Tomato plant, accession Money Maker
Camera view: tilt-top (135 deg); turntable rotation: 150 degrees
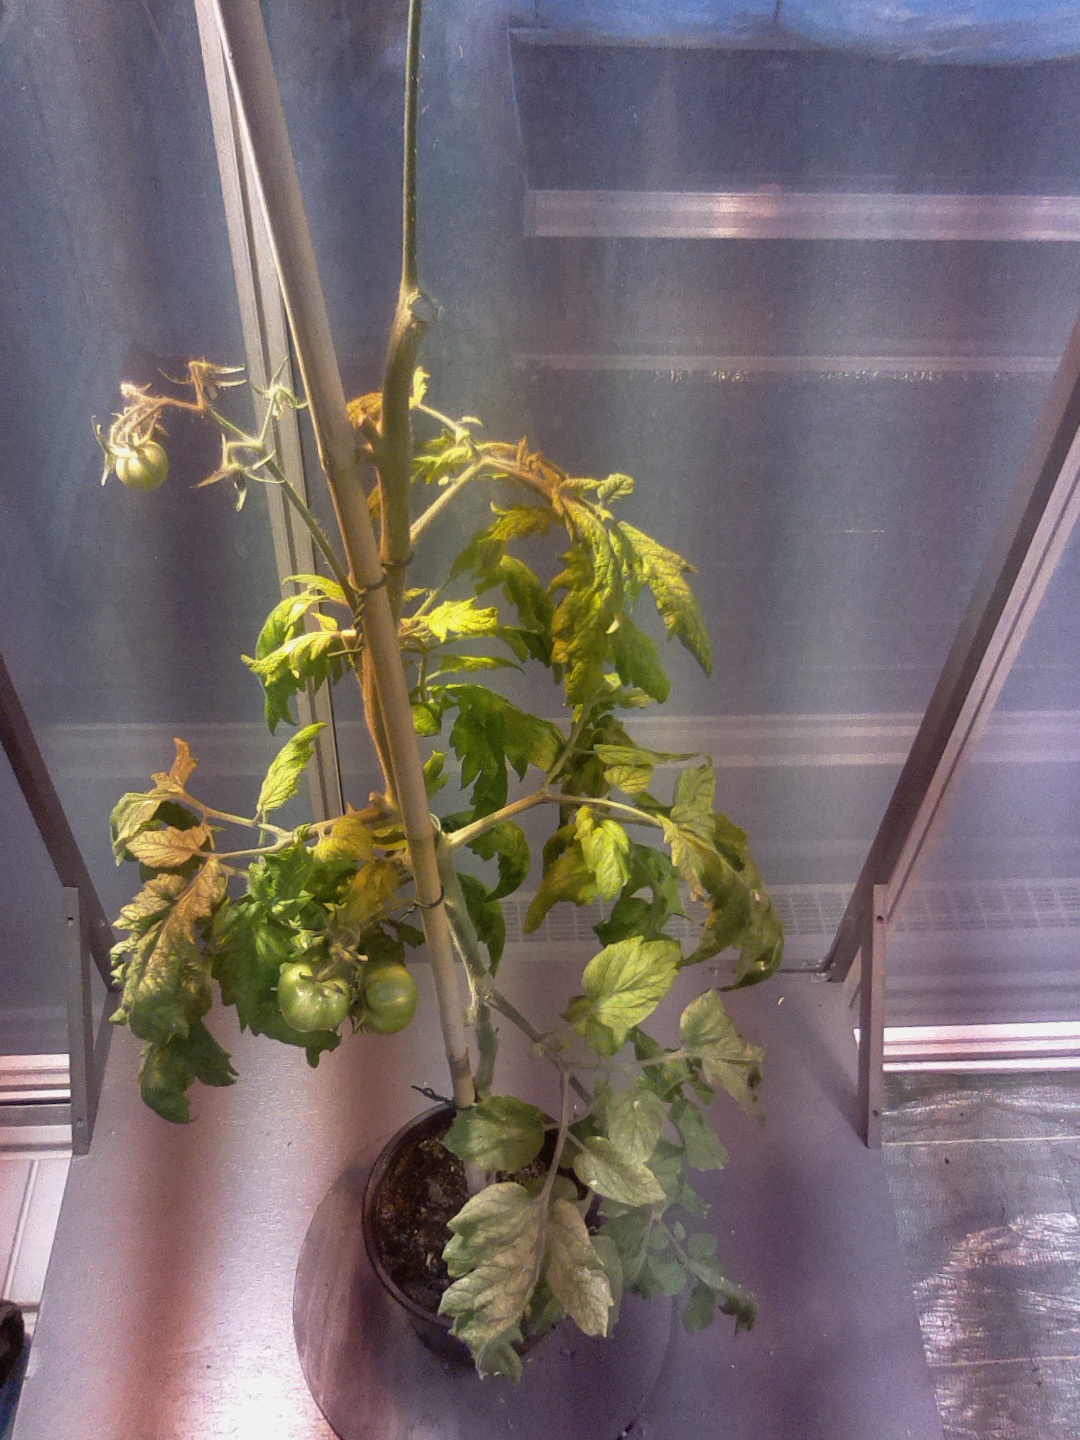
BBCH growth stage 75: 50%-60% of final fruit size